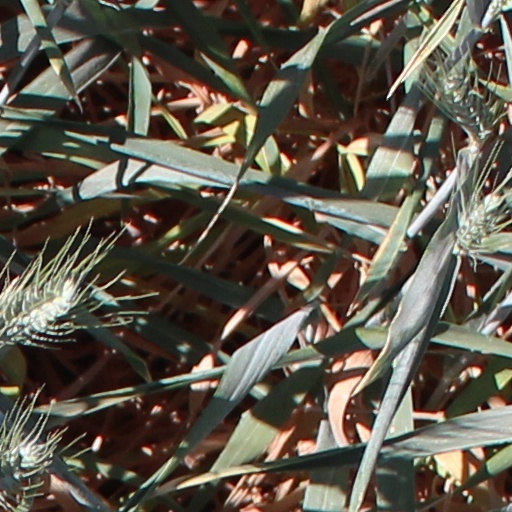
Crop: wheat